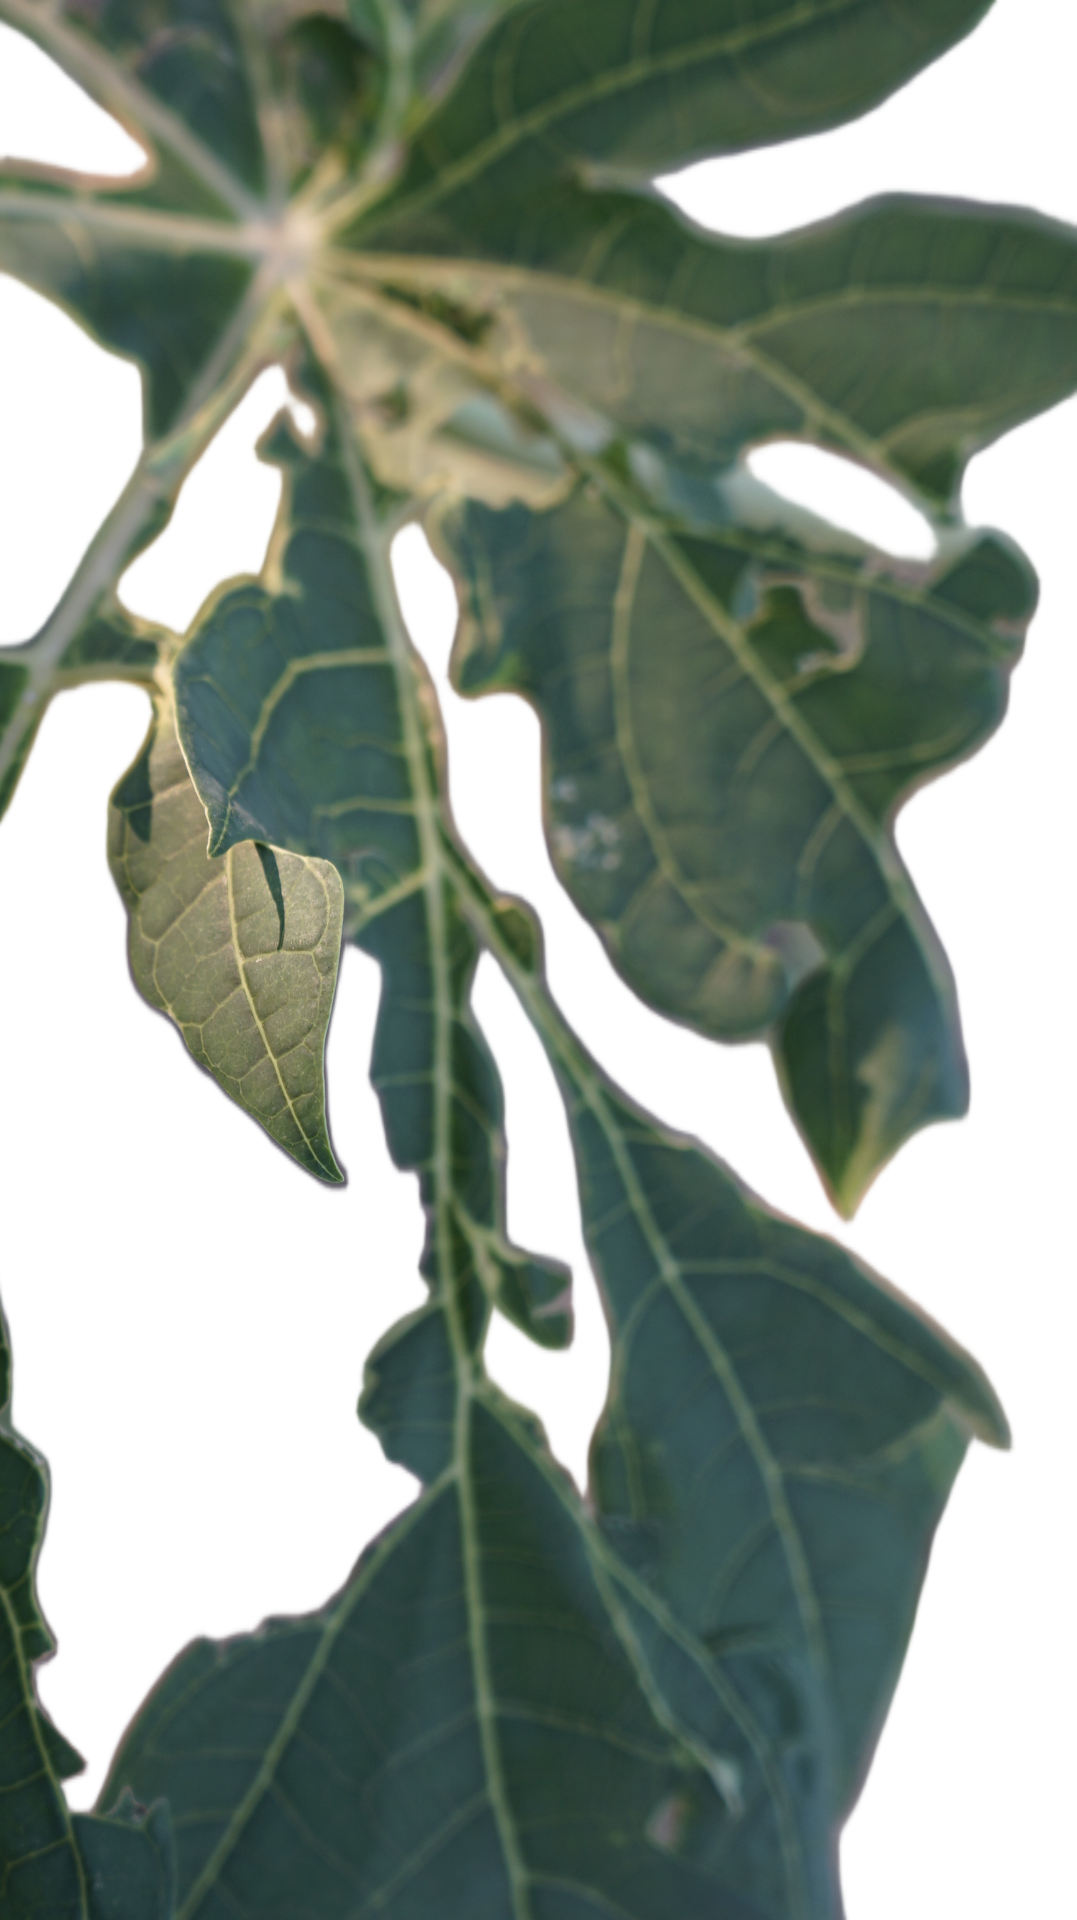
Crop: Papaya
Label: Curled_Yellow_Spot